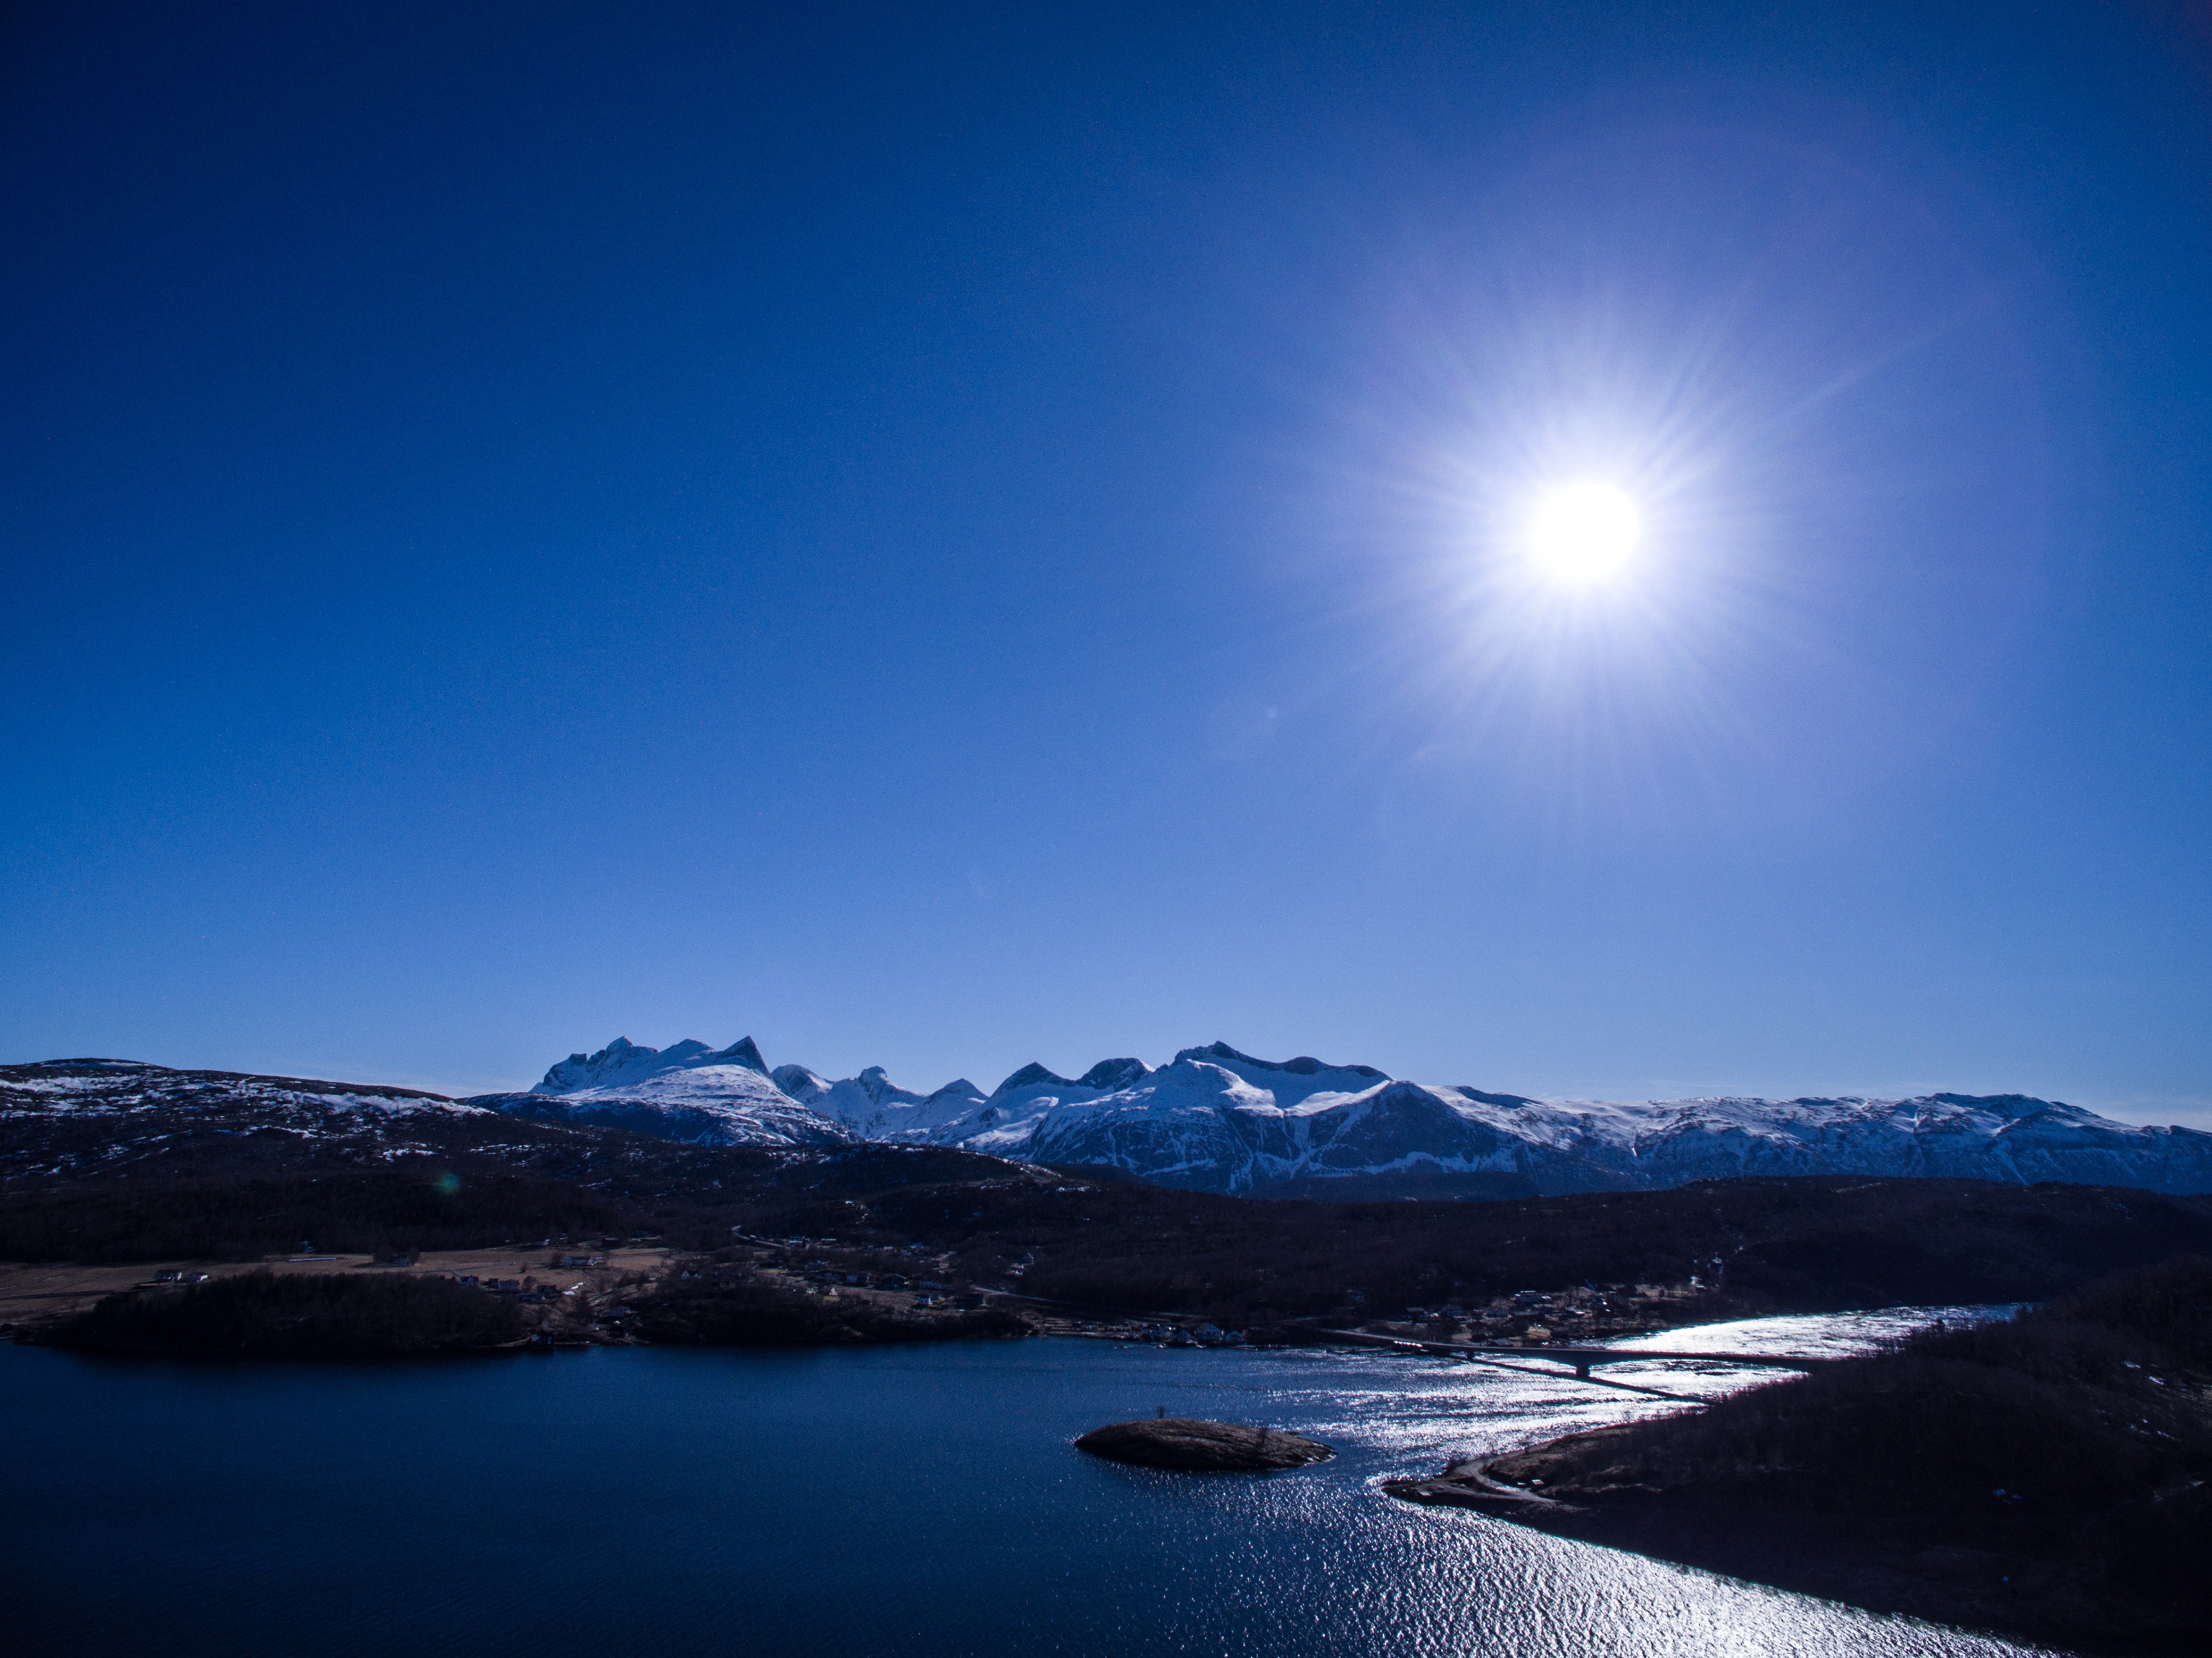
landscape, sea, horizon, mountain, snow, winter, cloud, sky, sunrise, night, sunlight, morning, hill, lake, dawn, atmosphere, mountain range, dusk, evening, reflection, blue, arctic, moonlight, loch, astronomical object, atmosphere of earth, mountainous landforms